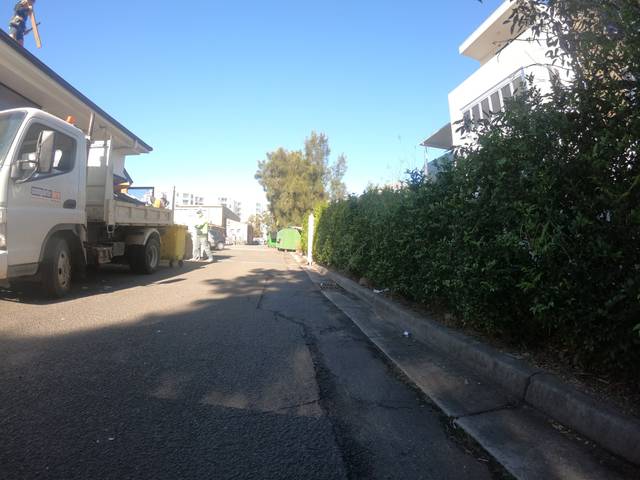
Region: Australia
Coordinates: -34.388, 150.904